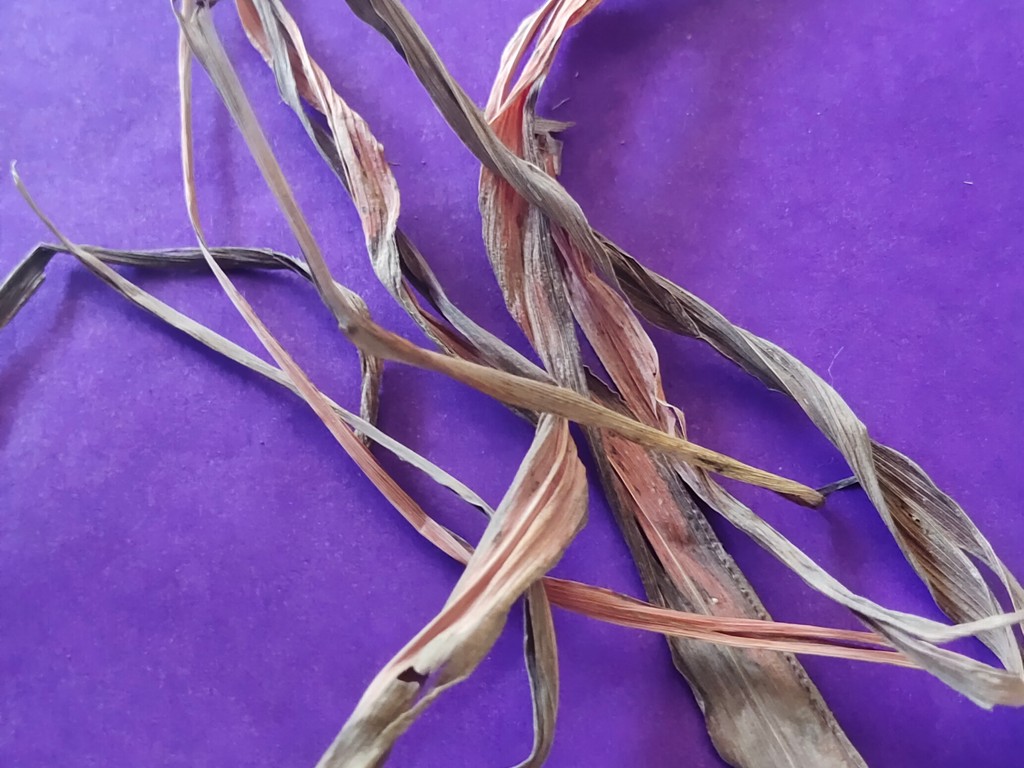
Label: Dried